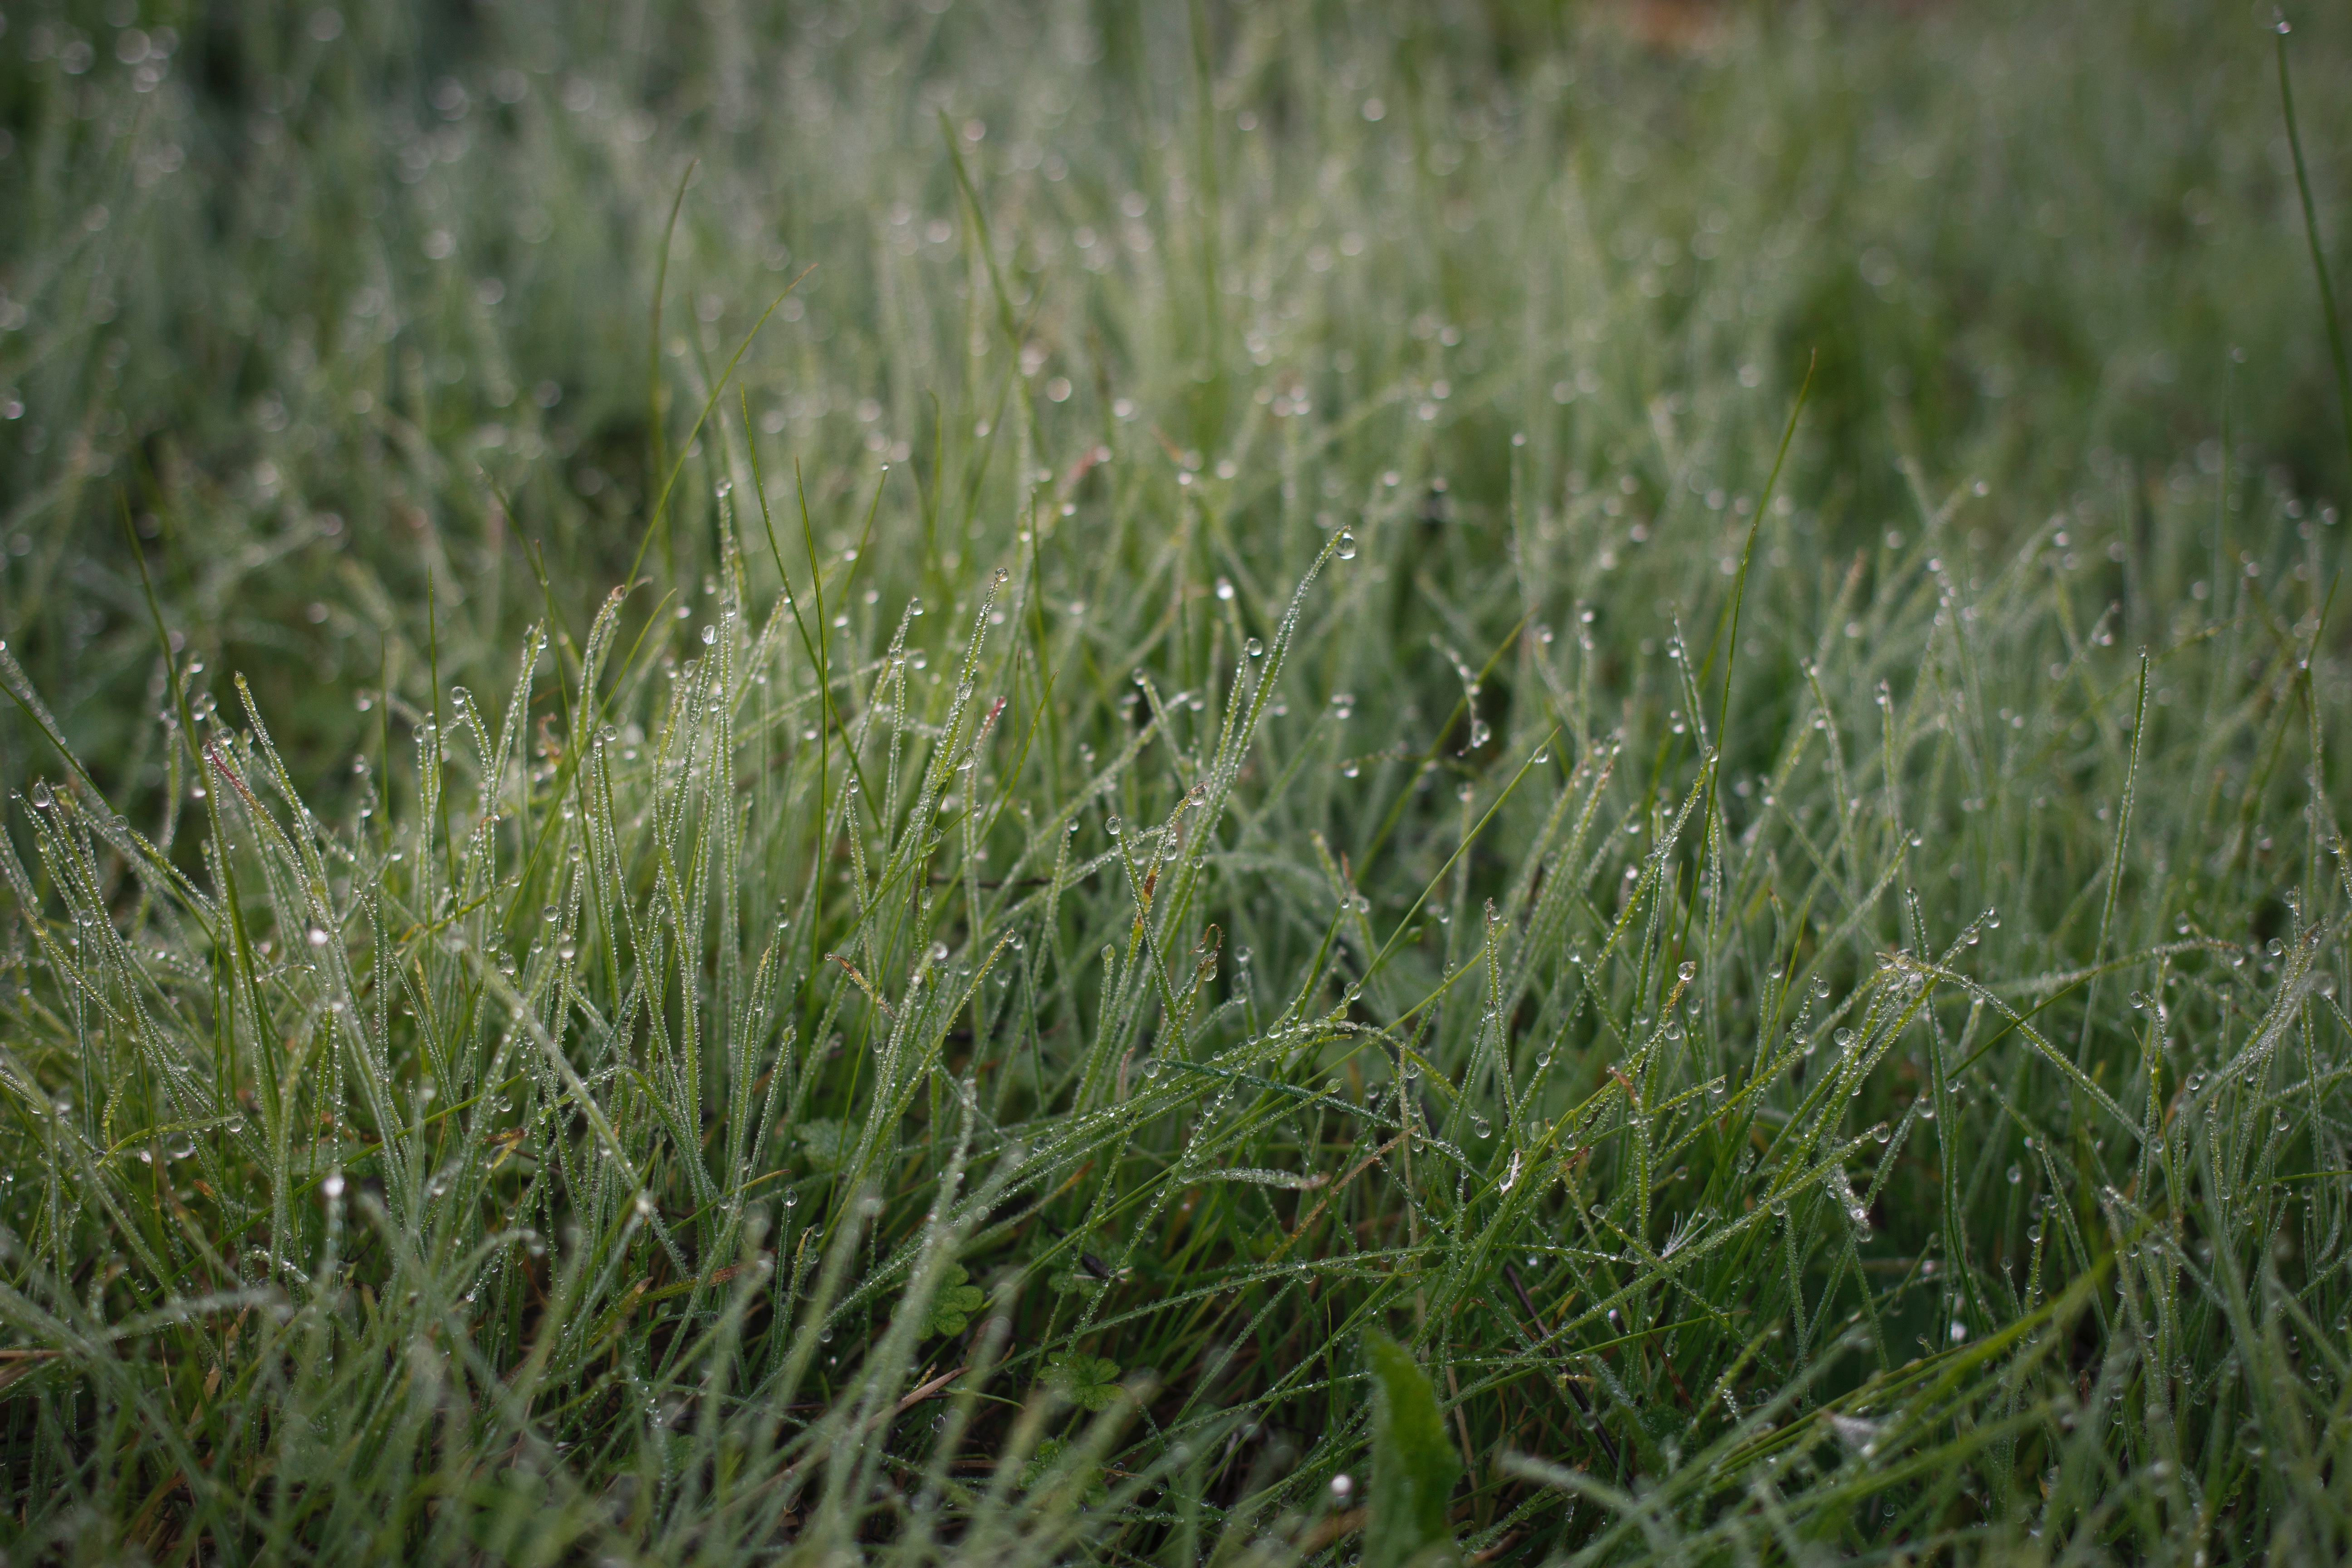
grass, plant, field, lawn, meadow, prairie, flower, green, pasture, flora, grassland, ecosystem, steppe, flowering plant, grass family, land plant